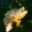
Label: frog